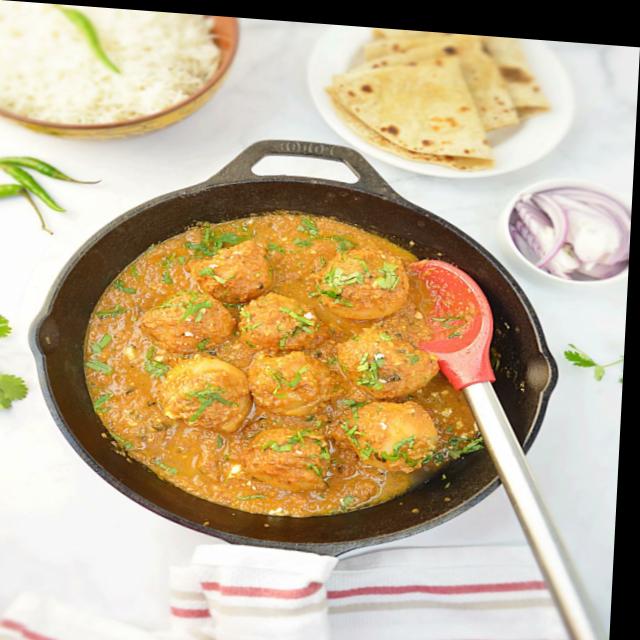
Dish: dum_aloo